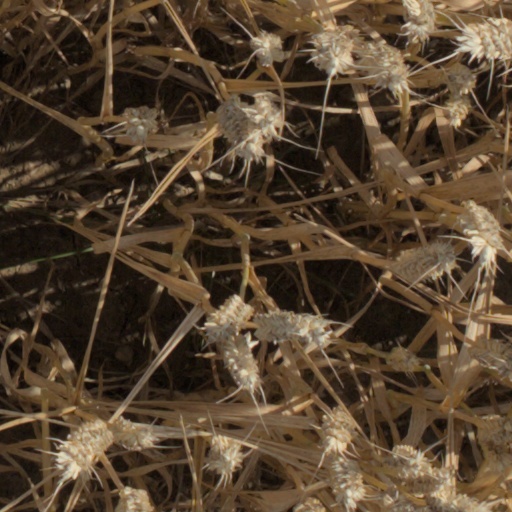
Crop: wheat